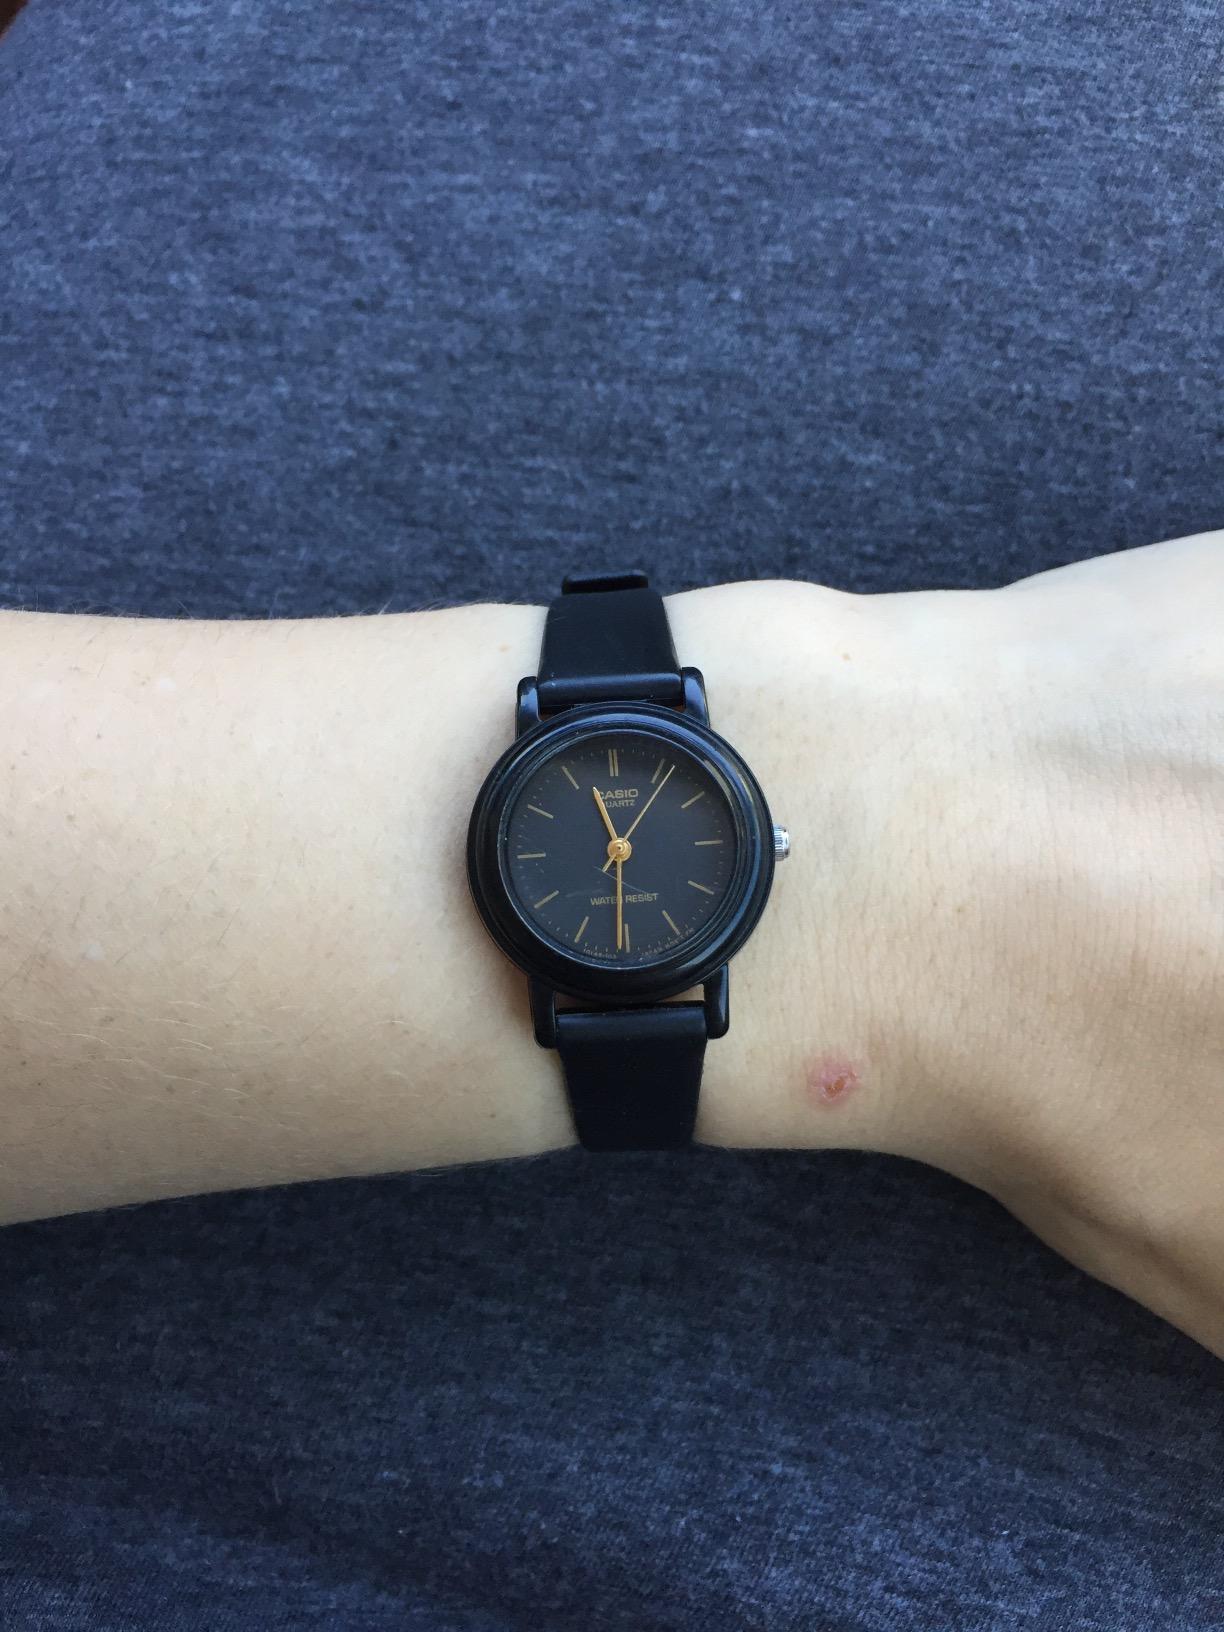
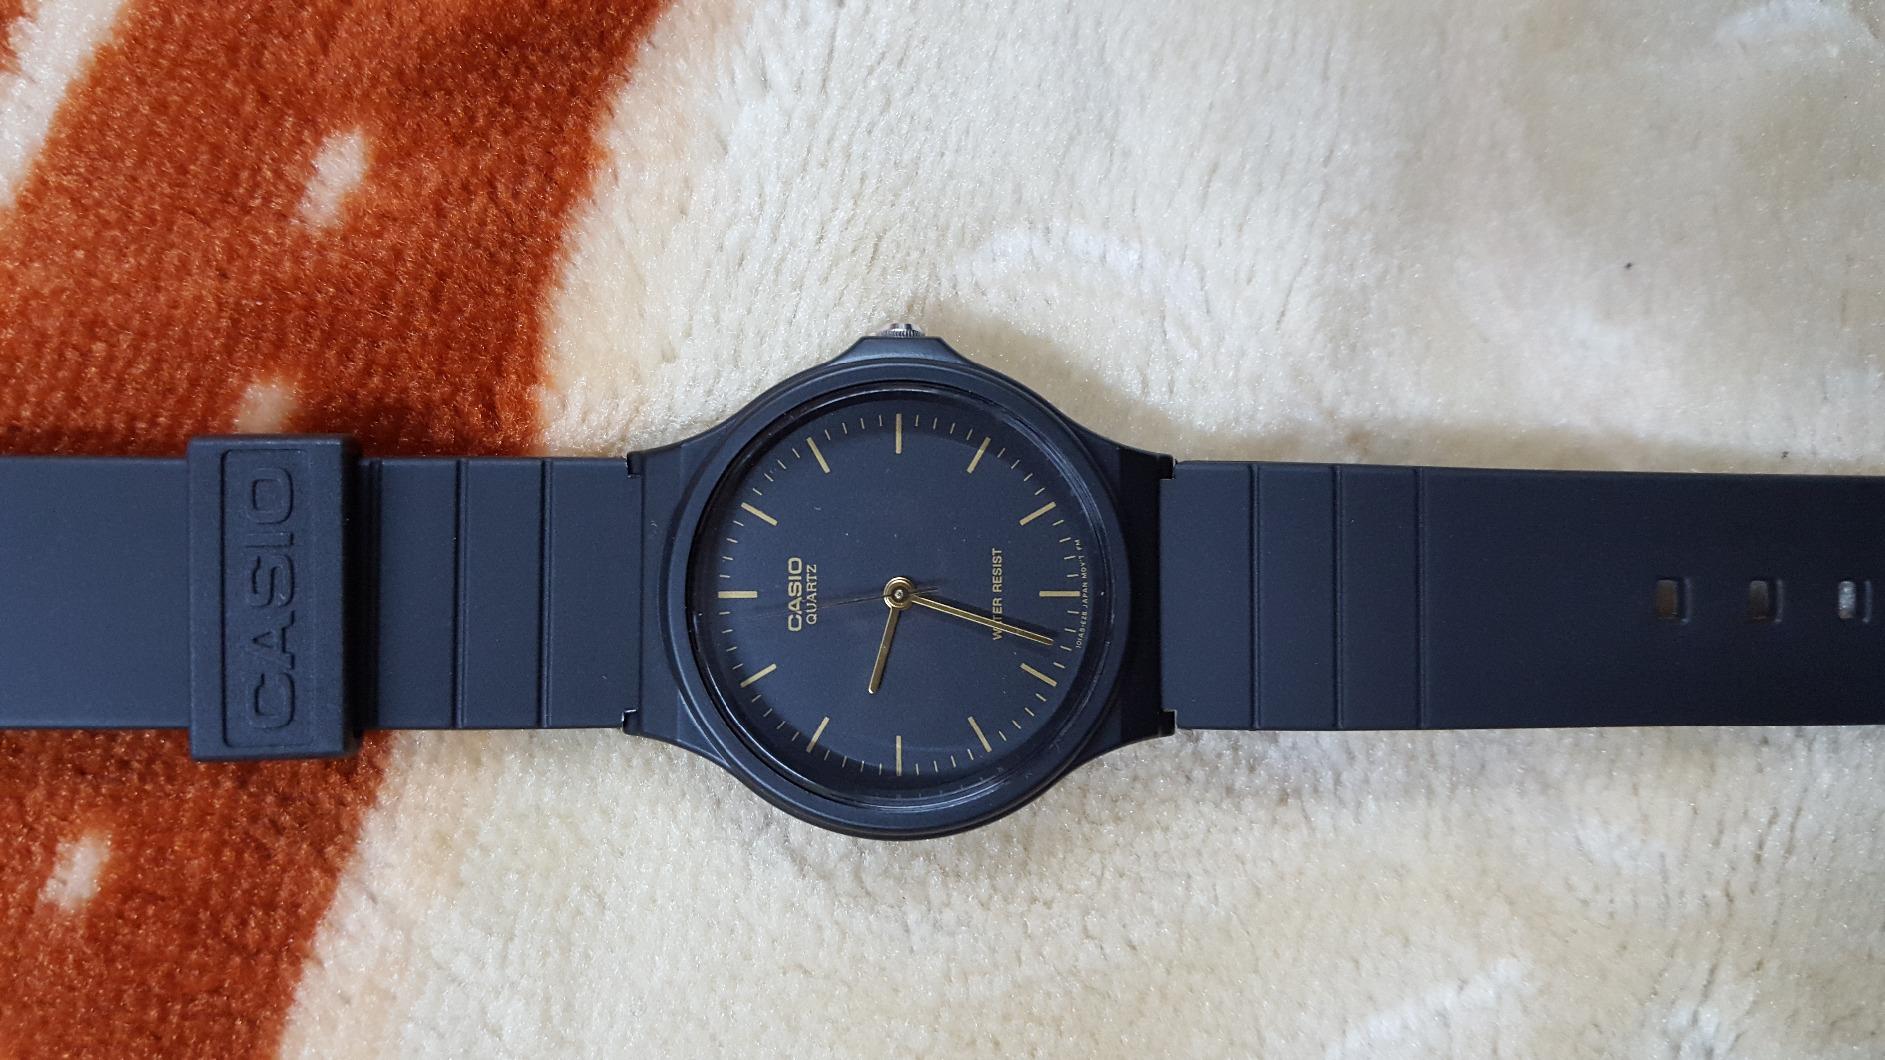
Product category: accessories_watch
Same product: no